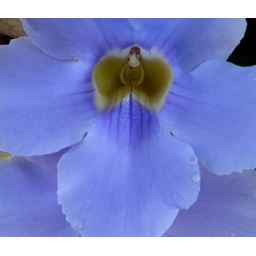
The centre of this flower looks like someone sitting in bed propped up with a pillow!!